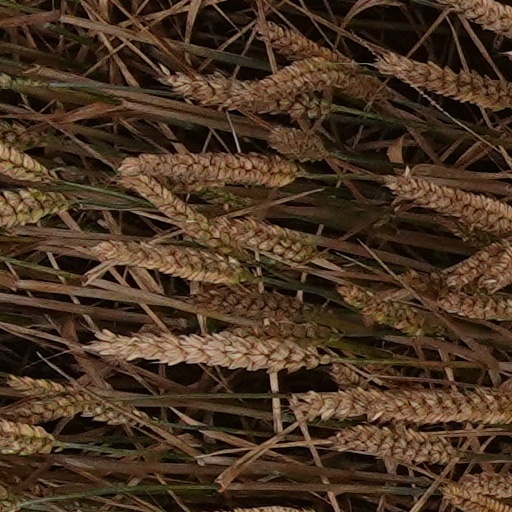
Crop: wheat